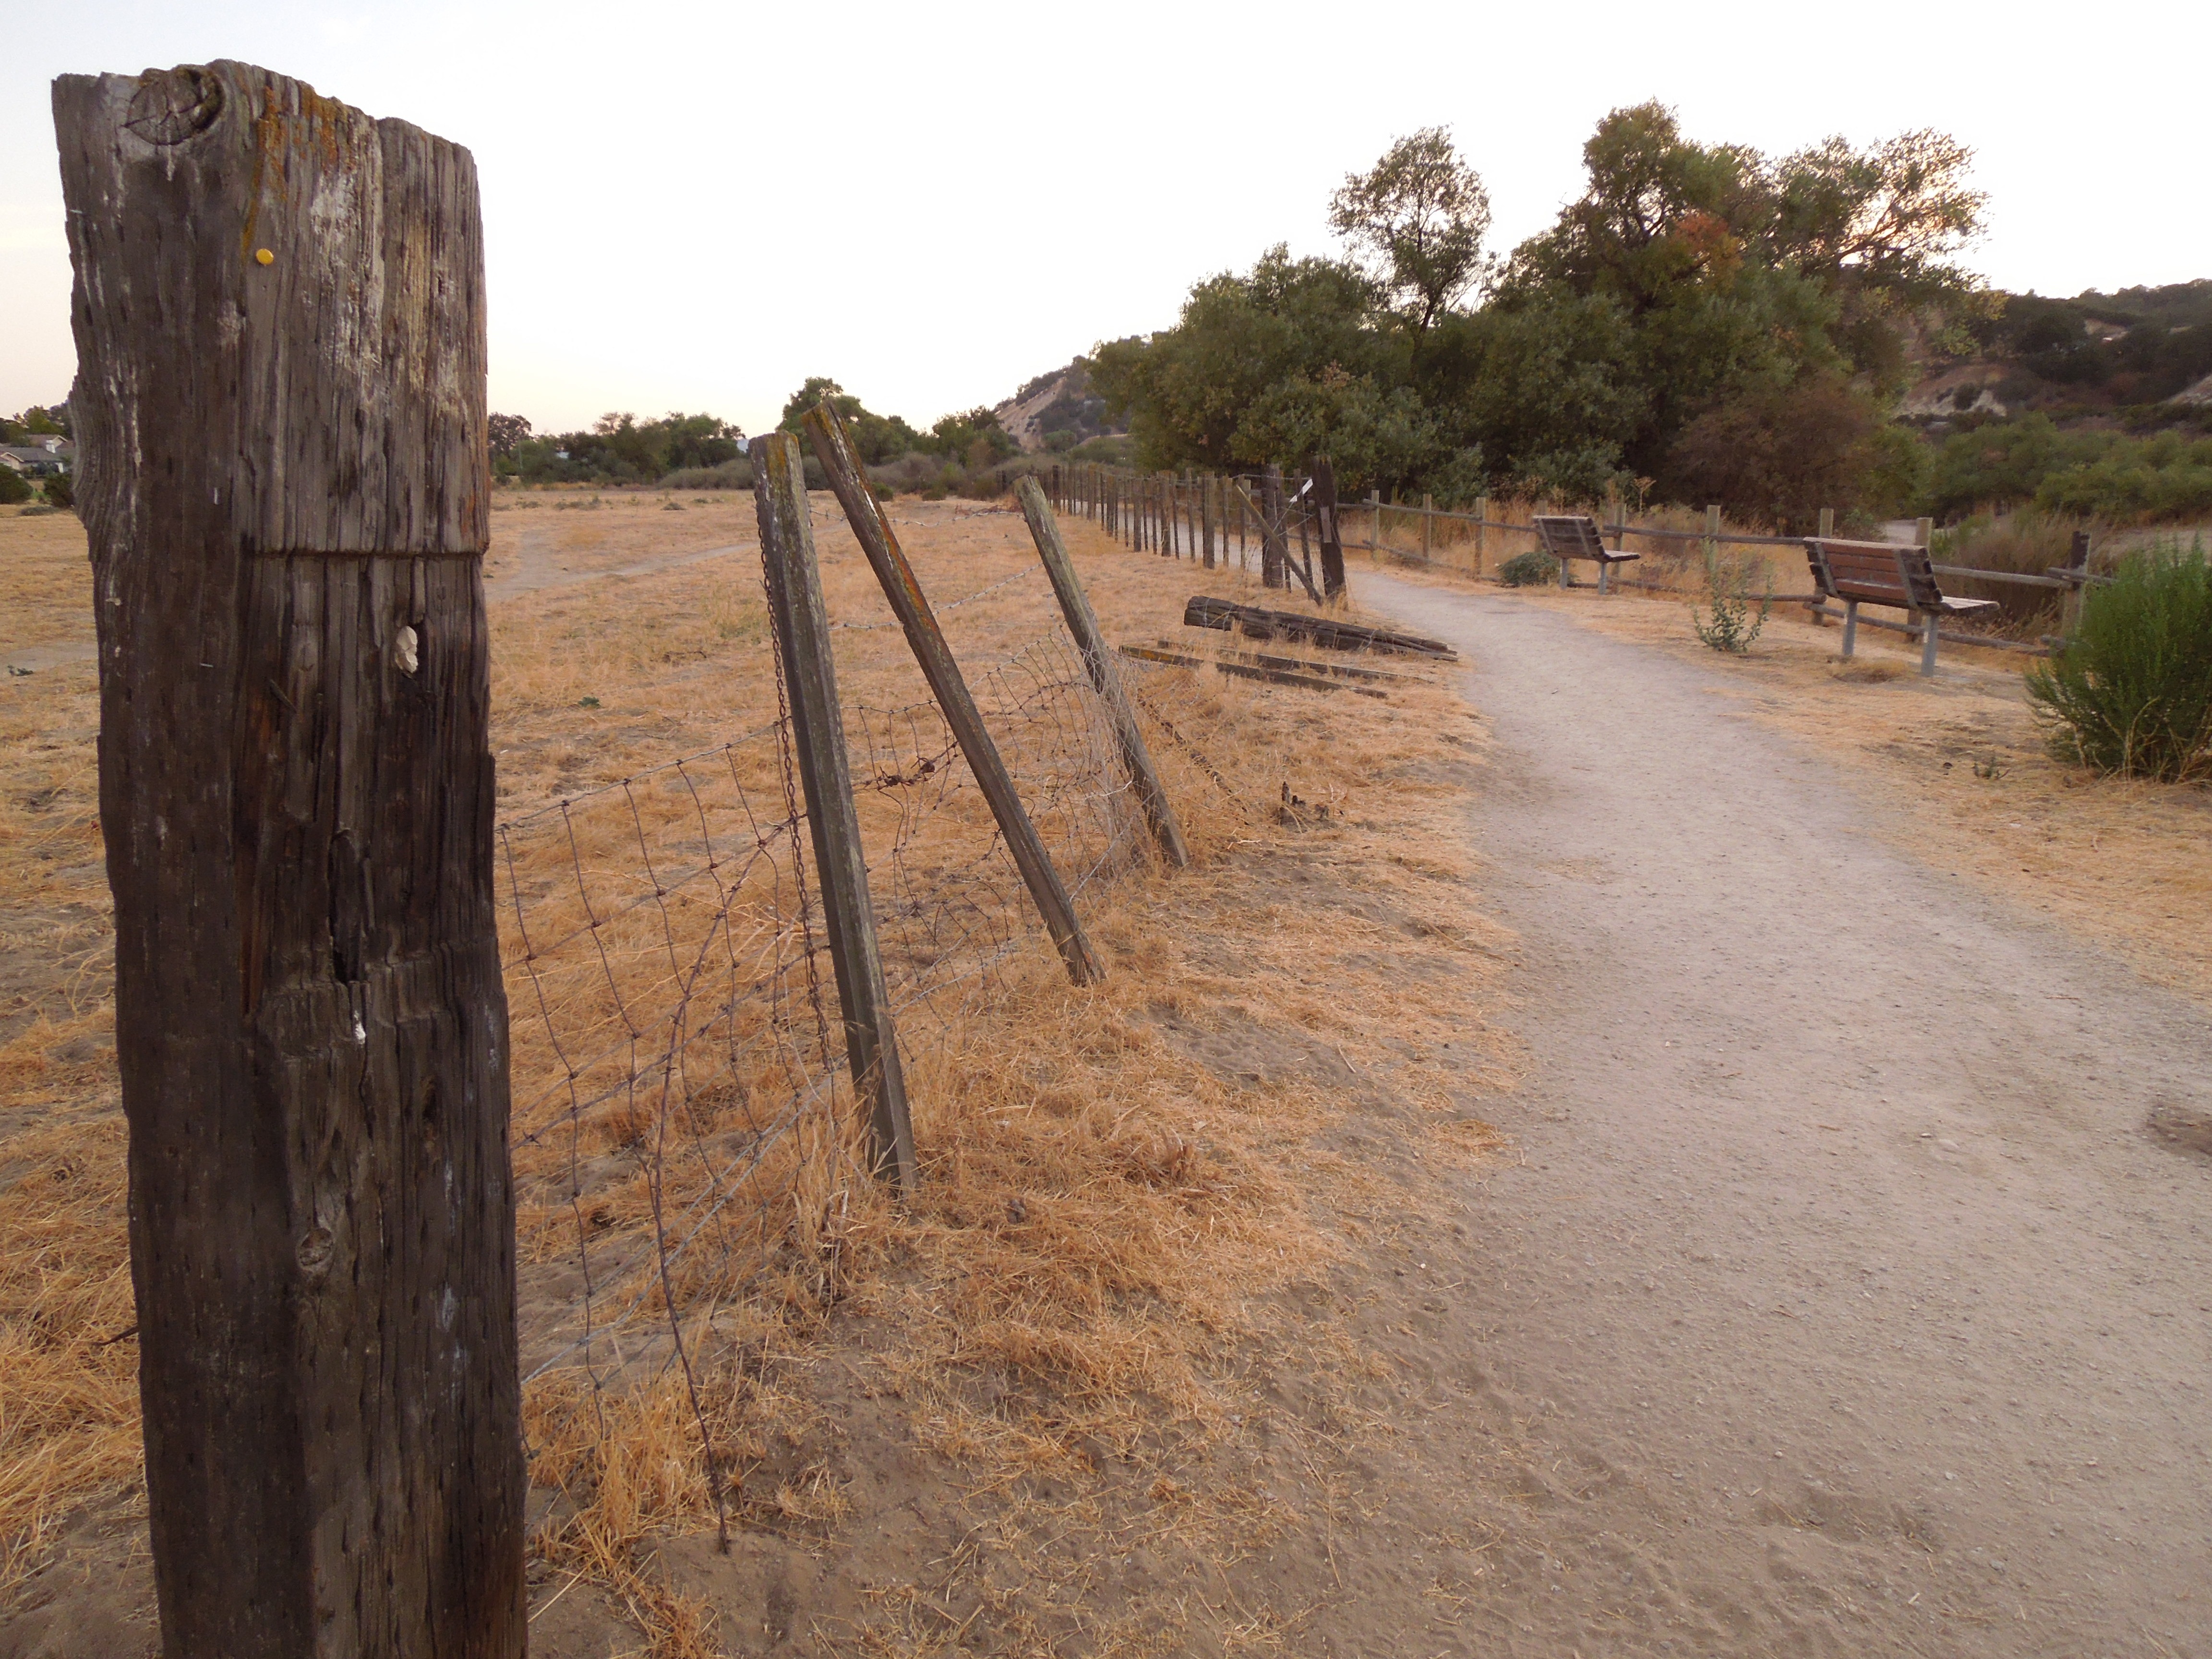
landscape, tree, nature, path, grass, fence, wood, wall, walkway, dry, park, broken, soil, park bench, trees, grassland, drought, fence post, outdoor structure, broken fence